2018 Men's Hockey World Cup

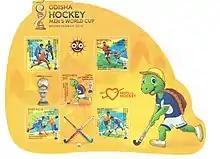
A miniature sheet and stamp of Odisha Men's Hockey World Cup 2018 Bhubaneswar.

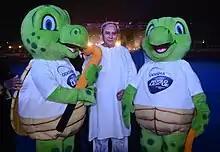
Olly: Mascot of the 2018 hockey World Cup with Odisha Chief Minister Naveen Patnaik

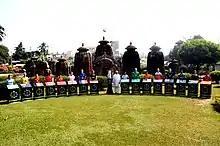
FIH 2018 Captains with Chief Minister of Odisha at Bhubaneswar

In March 2013, one month after the FIH published the event assignment process document for the 2014–2018 cycle, Australia, Belgium, India, Malaysia and New Zealand were shortlisted as candidates for hosting the event and were asked to submit bidding documentation, a requirement that Belgium did not meet. In addition, one month before the host election, Australia withdrew their application due to technical and financial reasons. India was announced as host on 7 November 2013, during a special ceremony in Lausanne, Switzerland.